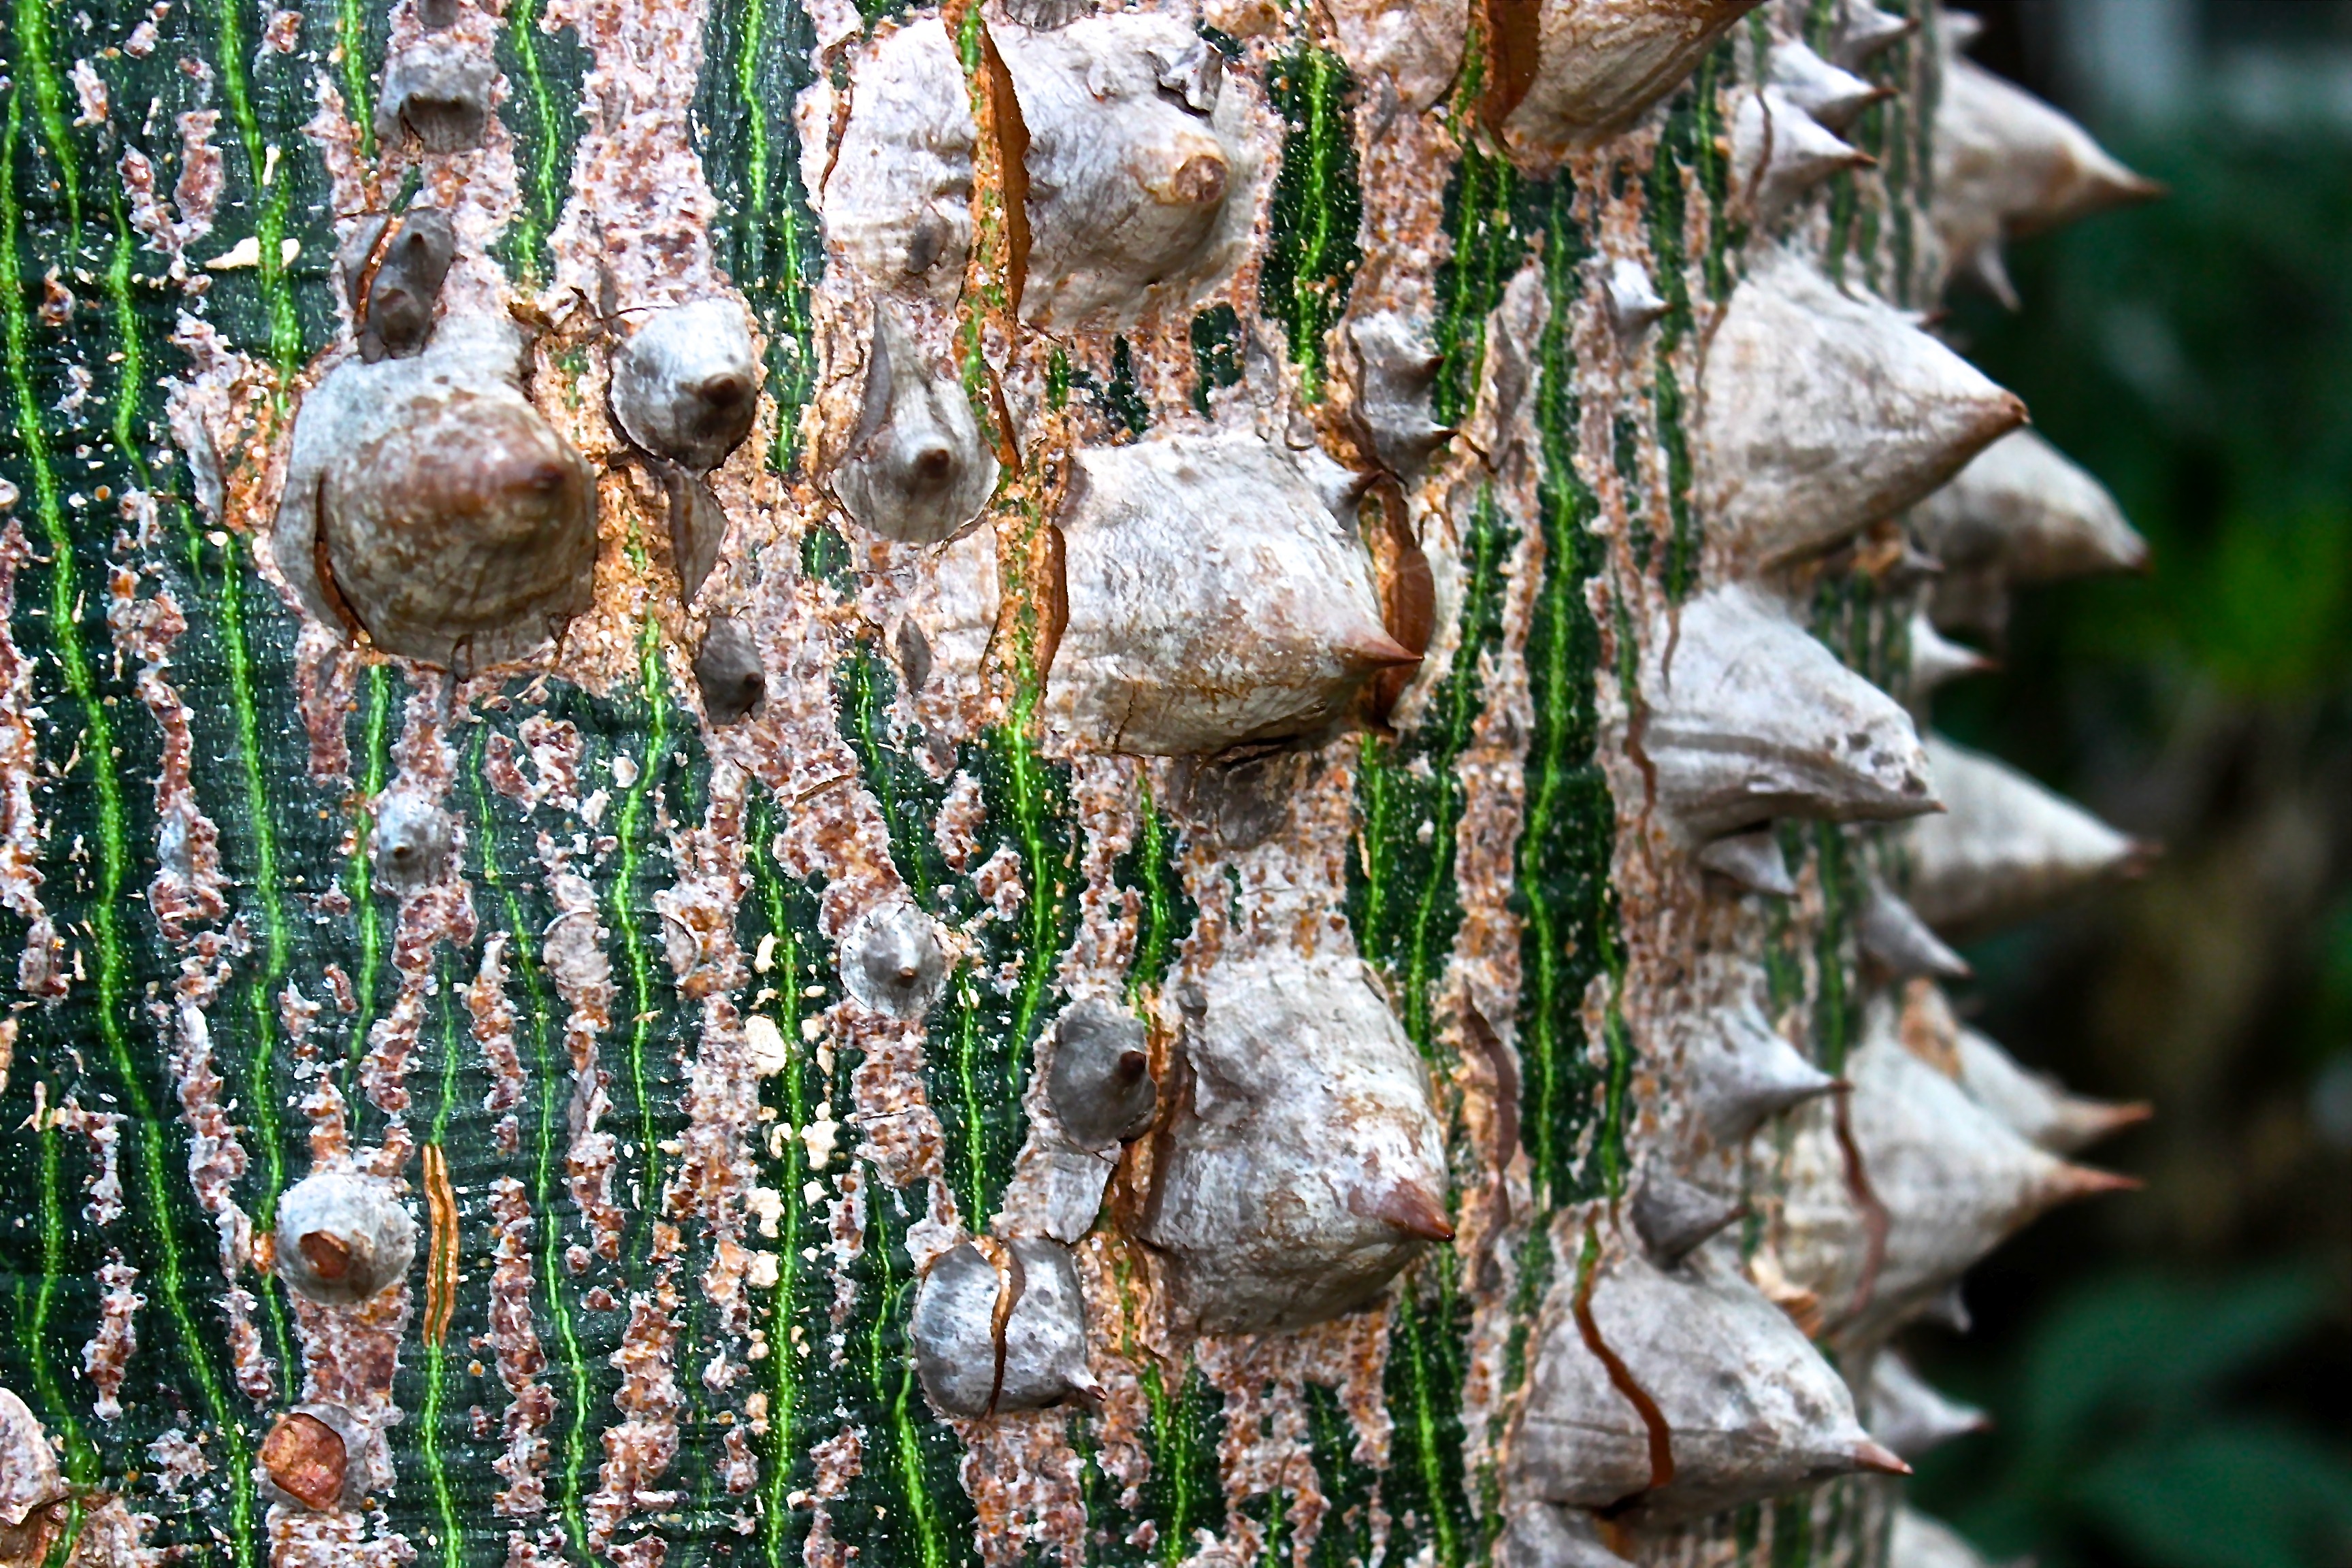
tree, nature, forest, cactus, plant, wood, leaf, flower, botany, flora, thorns, woodland, habitat, spur, palm branch, cactus stem